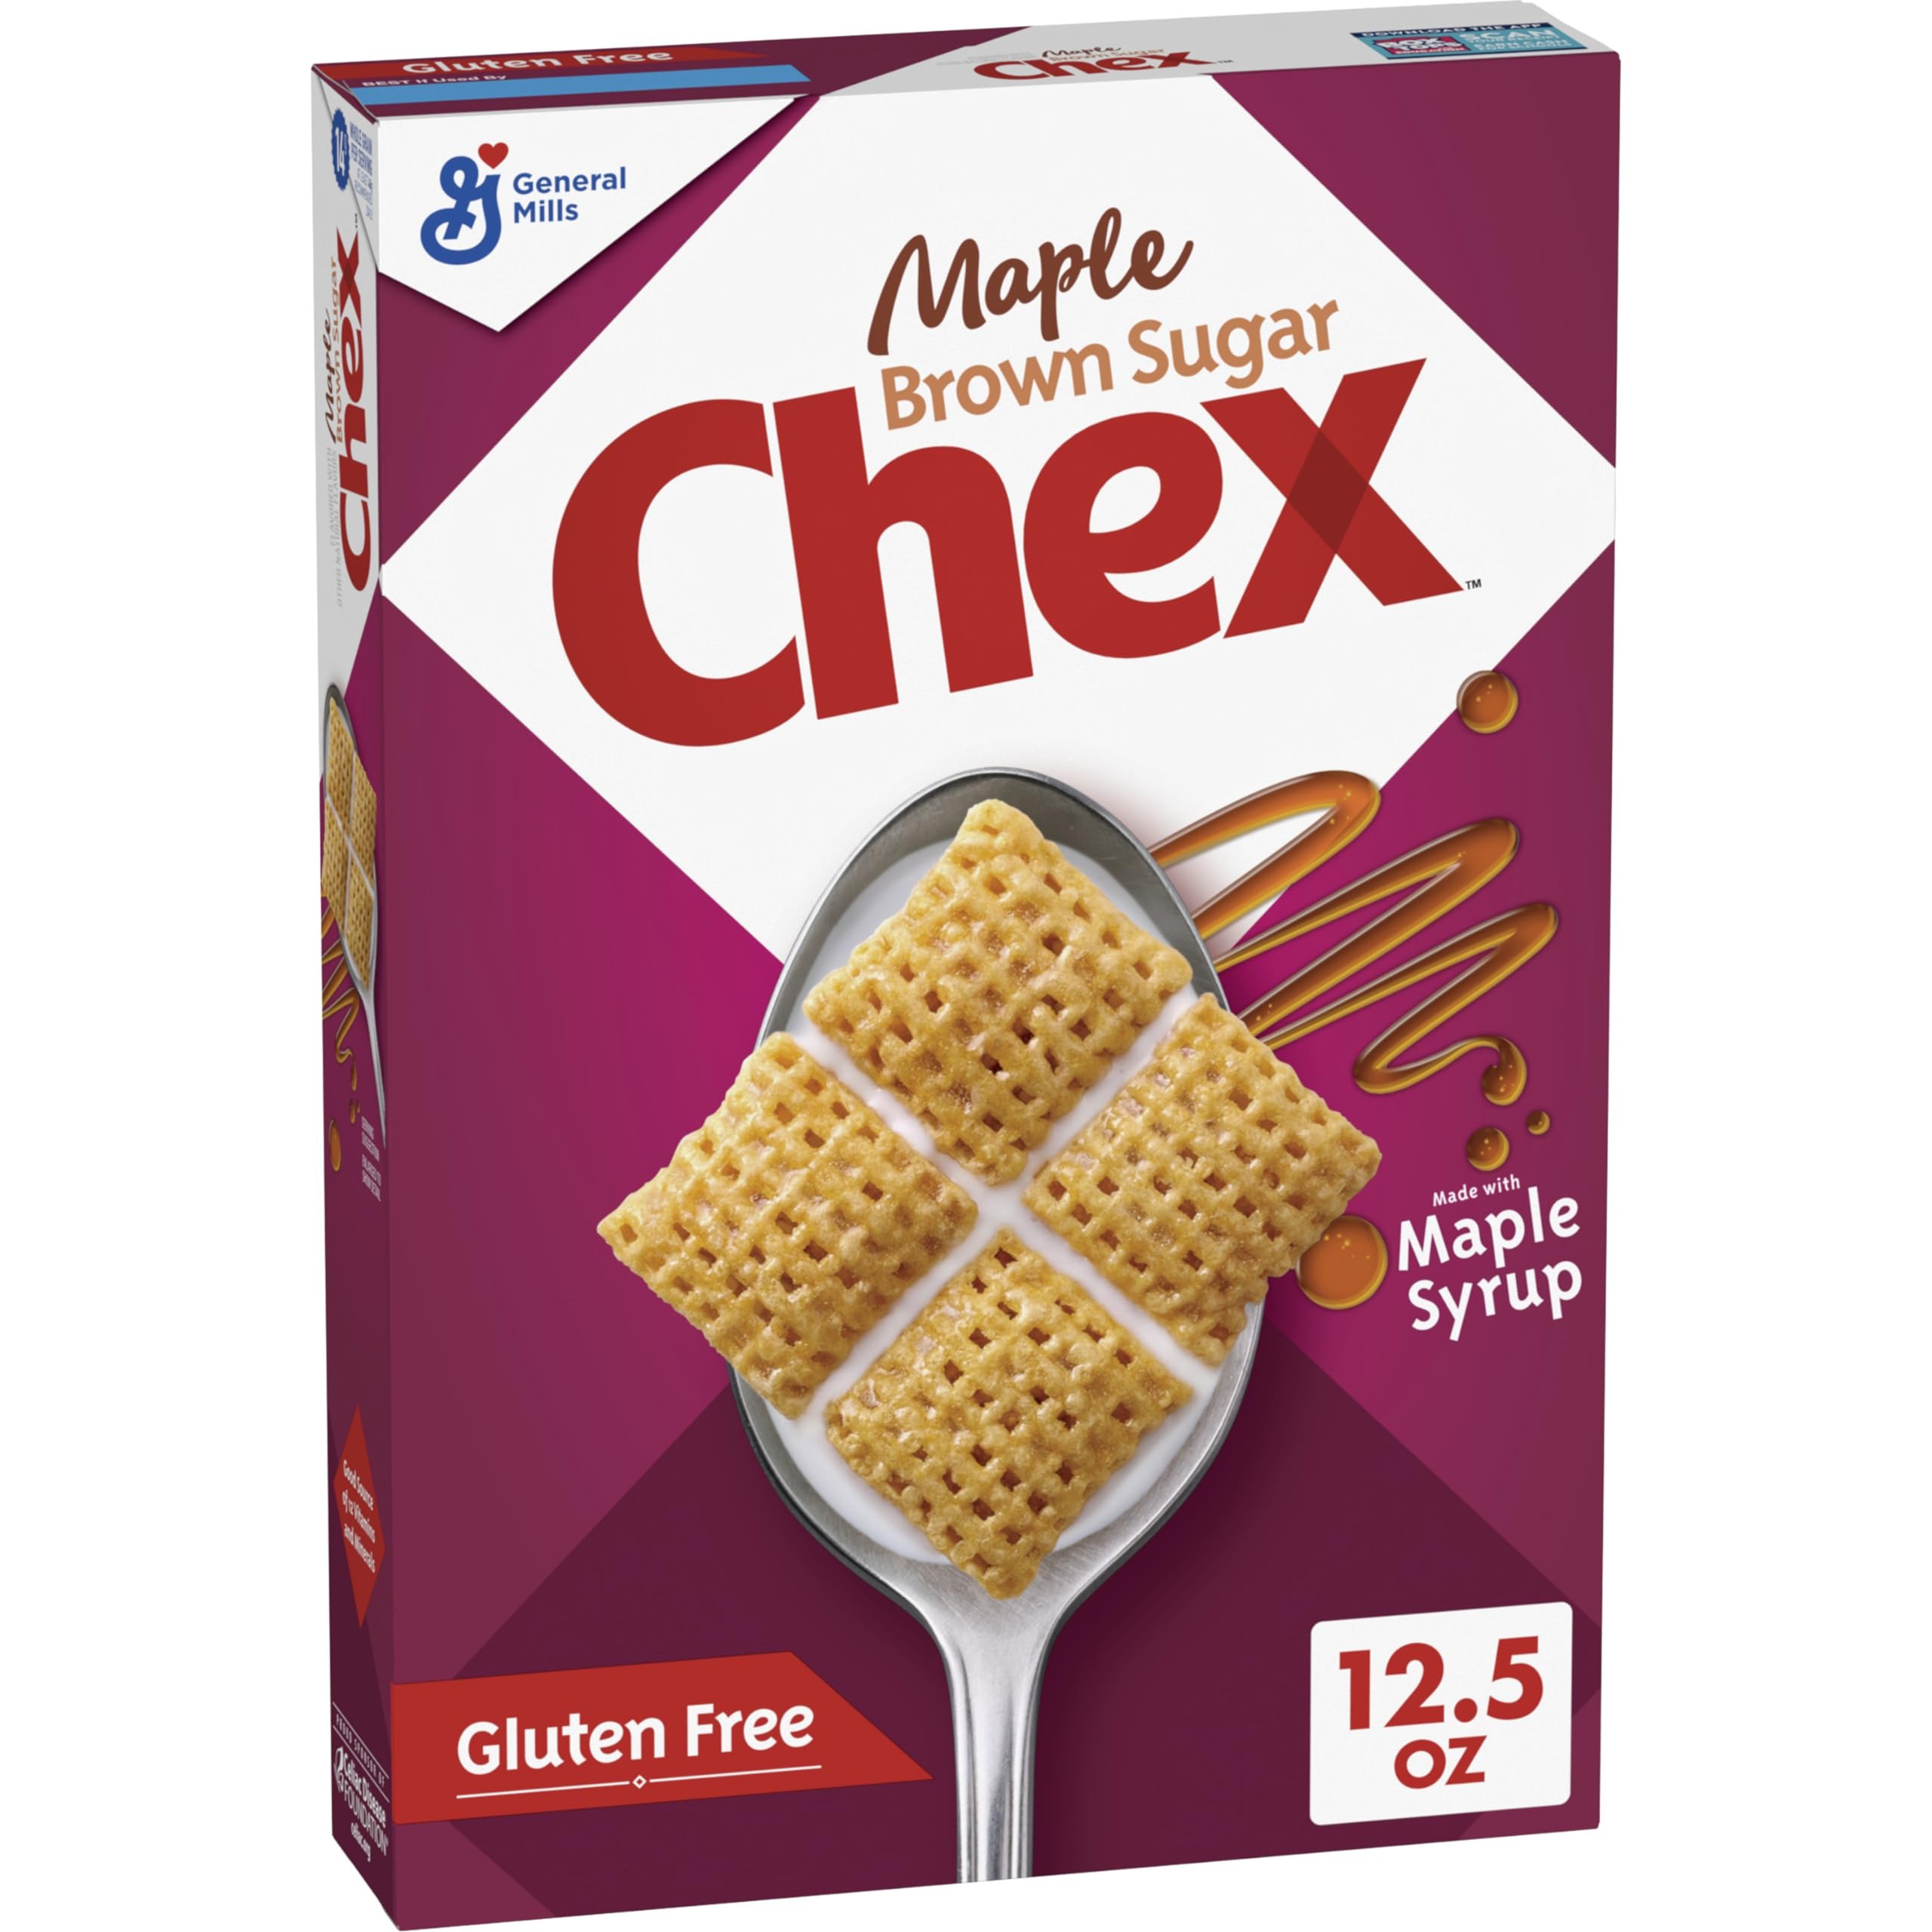
Item Name: Maple Brown Sugar Chex Cereal, Gluten Free Breakfast Cereal, Made with Whole Grain, 12.8 OZ
Bullet Point 1: Gluten free whole grain cereal that contains no high fructose corn syrup and no artificial colors or flavors
Bullet Point 2: Crunchy lattice squares of whole grain corn that seamlessly go from simple breakfast food to trail mix to dessert
Bullet Point 3: A key ingredient in Cherry Apple Crumble Chex Party Mix and many other easy recipes and trail mixes your kids can help make
Bullet Point 4: Sweetened corn cereal made with maple syrup contains vitamins and minerals and is a good source of calcium
Bullet Point 5: Contains one 12.8 oz recyclable cereal box of General Mills Maple Brown Sugar Chex Gluten Free Cereal (liner bag is in-store recyclable)
Value: 12.8
Unit: Ounce

Price: 6.62